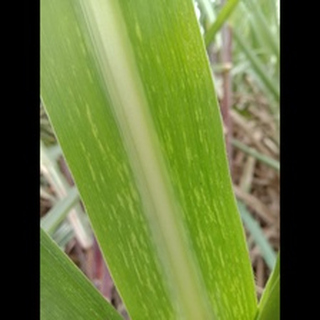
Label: sugarcane_mosaic